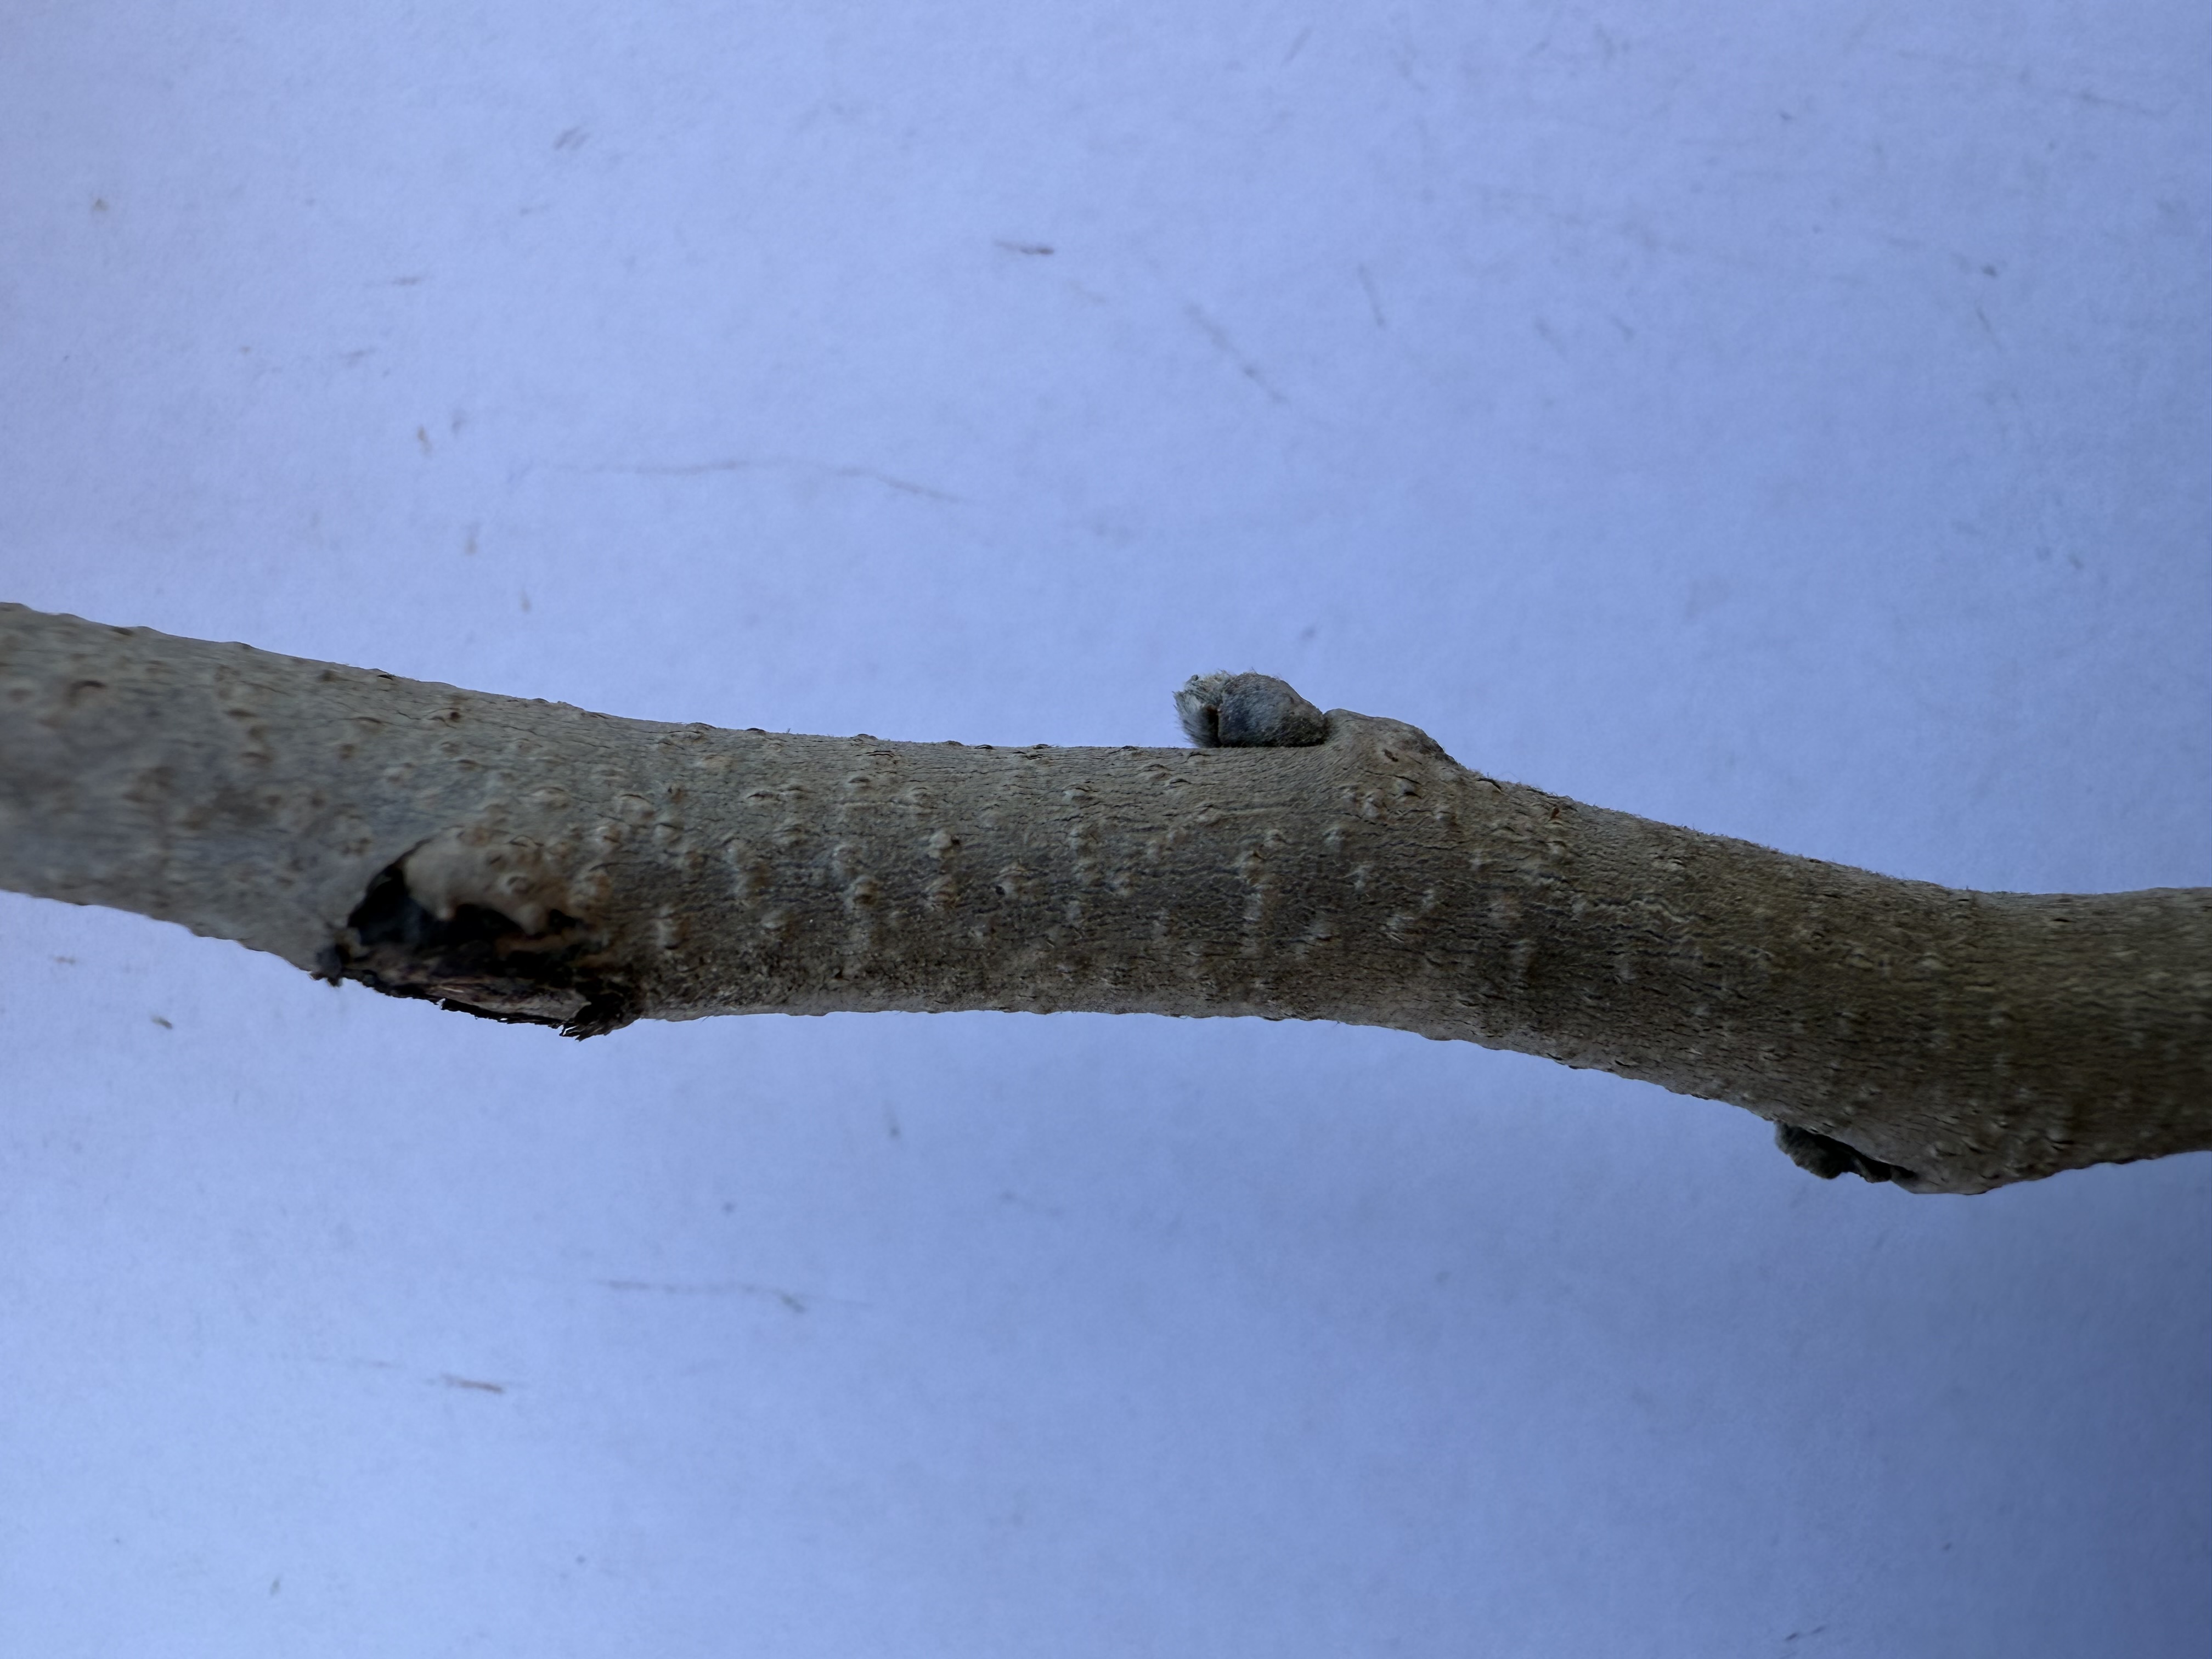
Variety: Chocolate Persimmon